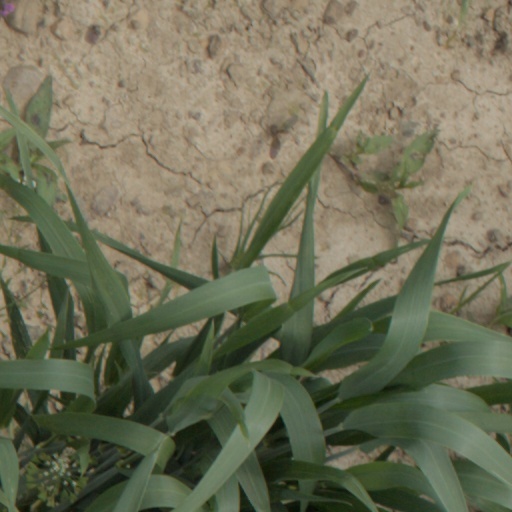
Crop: wheat